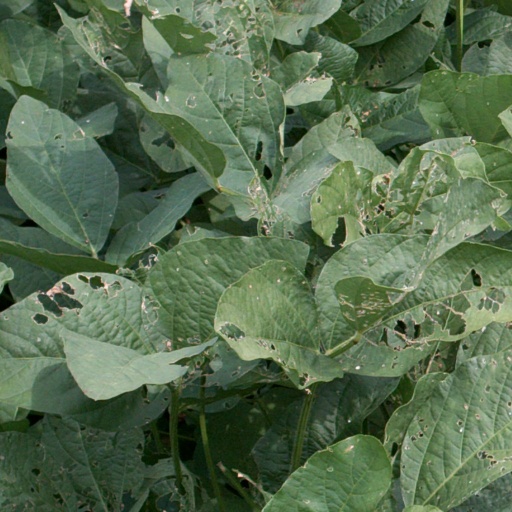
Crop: soybean